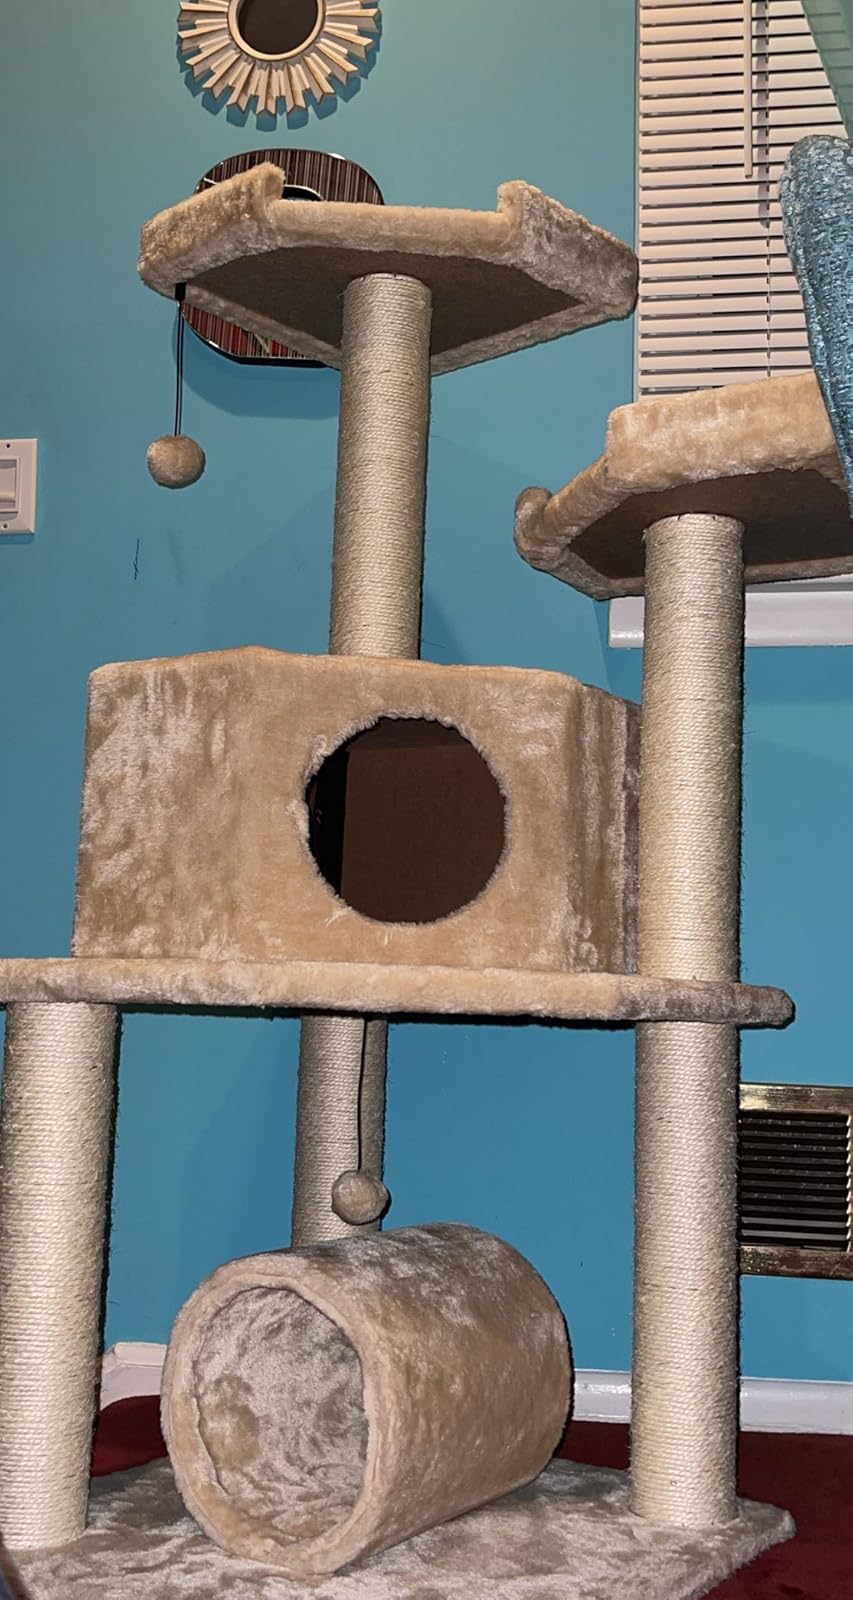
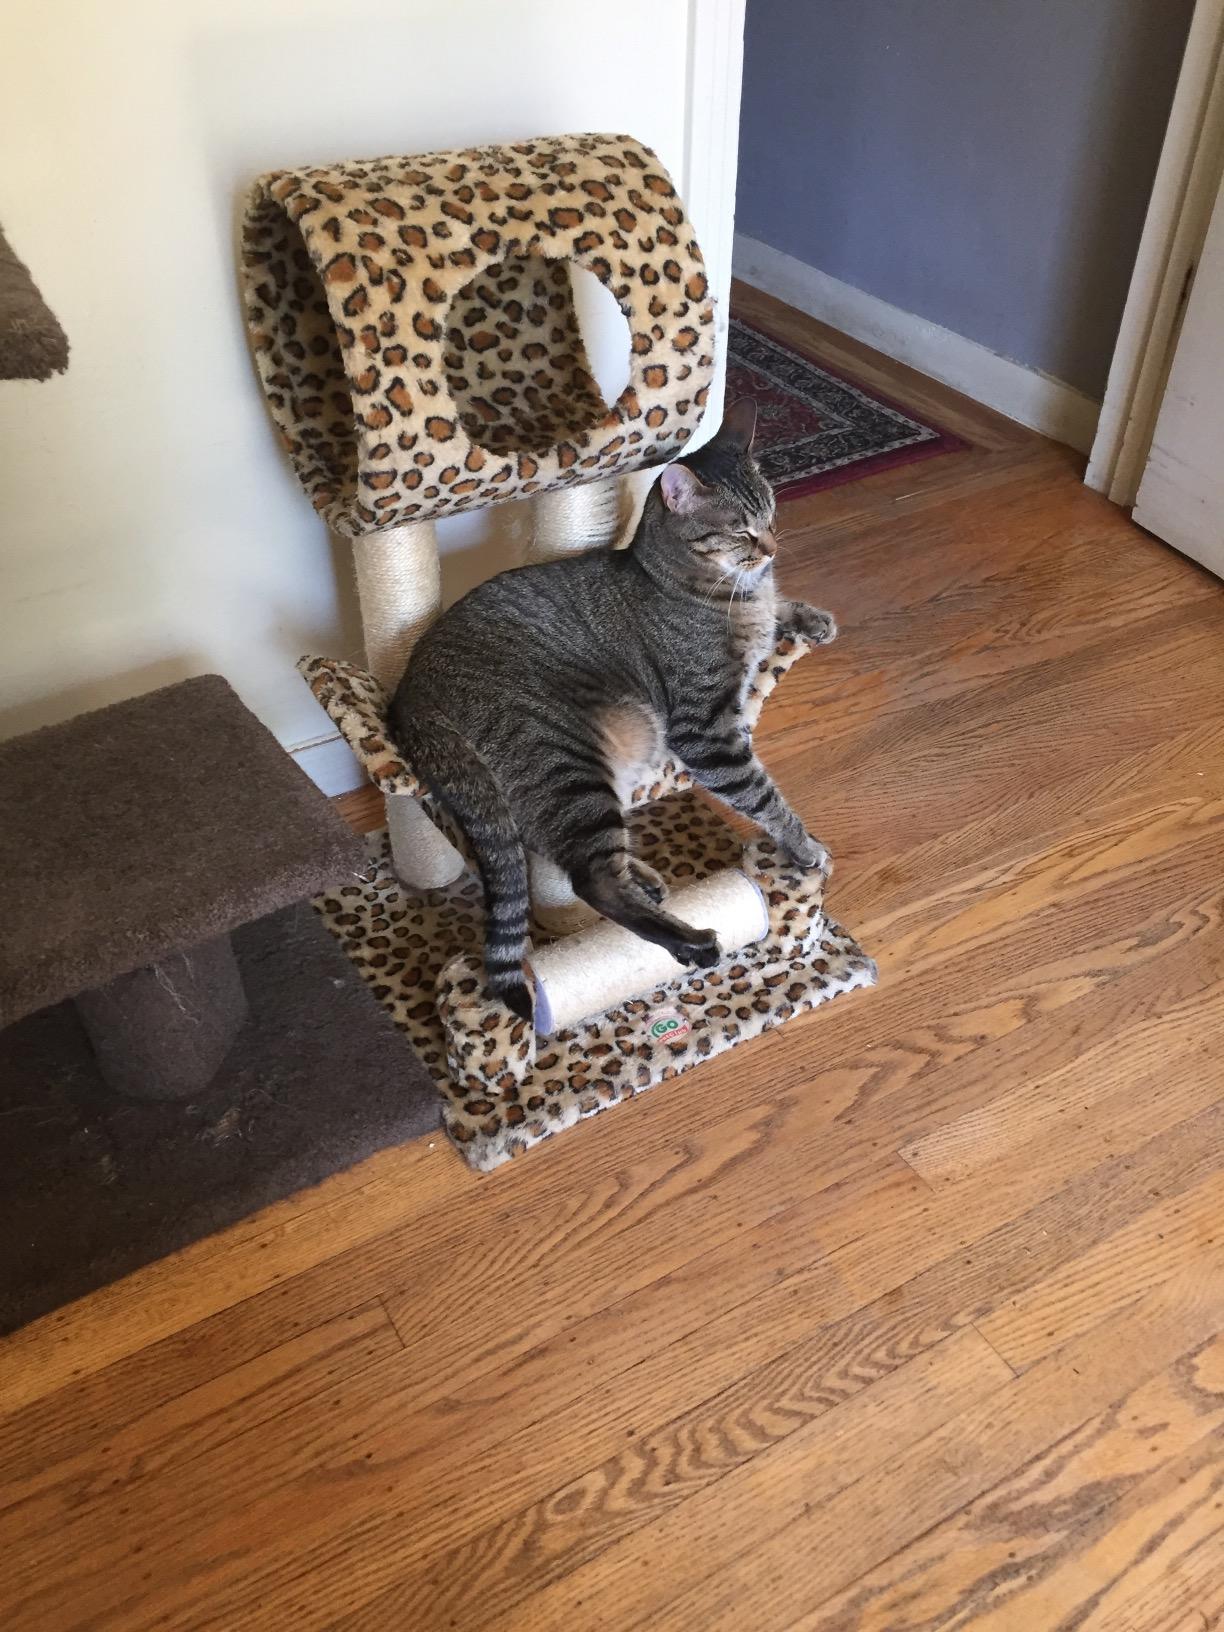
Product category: items_cat tree
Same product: no